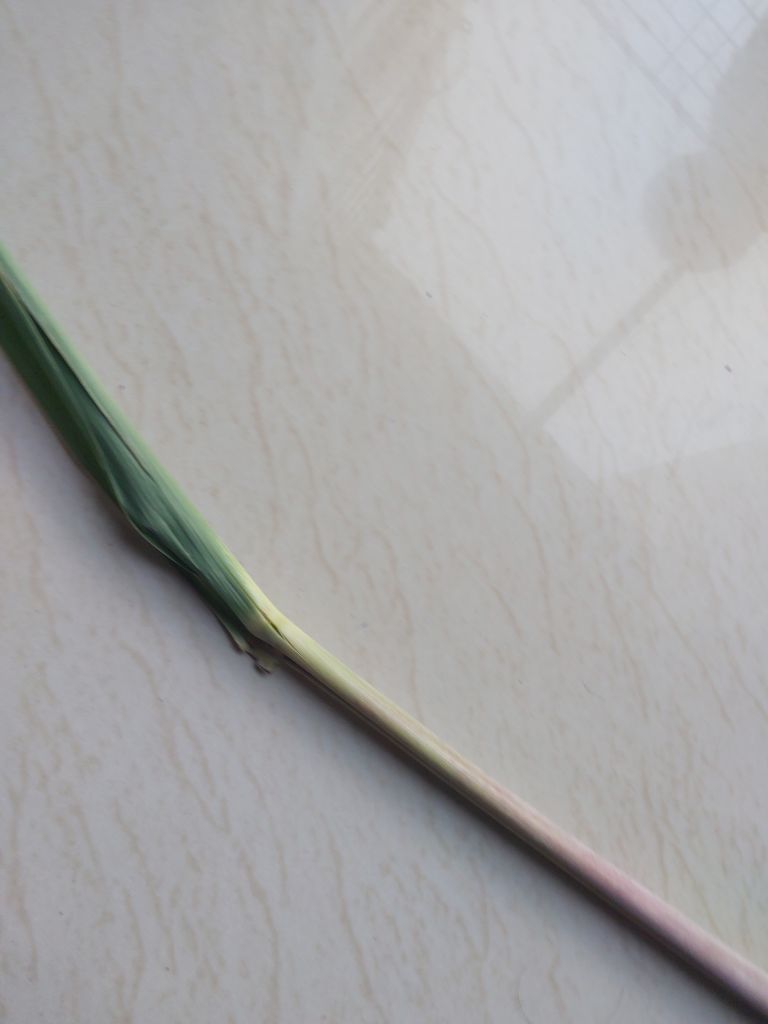
Label: Smut